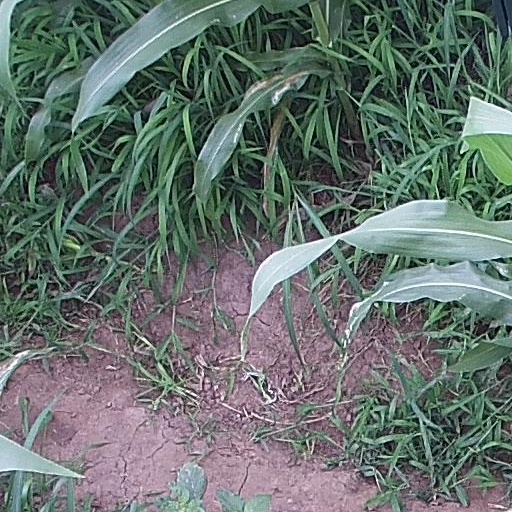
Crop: maize; corn